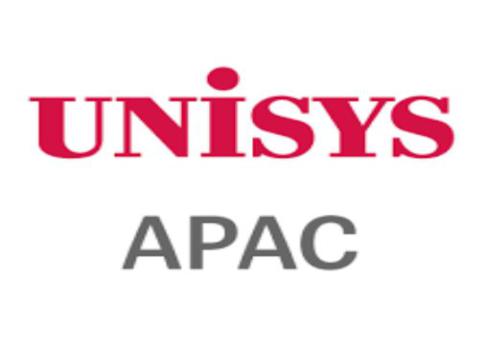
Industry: Others